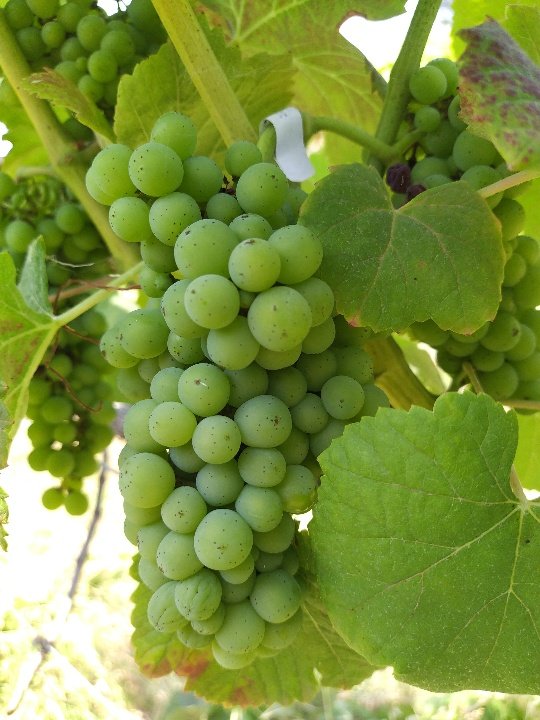
Berries visible: 106
Grape clusters: 3